Michael II

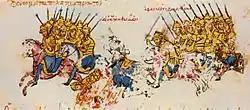
Thomas the Slav is defeated by the army of Omurtag of Bulgaria.

In summer 822, the imperial fleet was able to destroy the rebel fleet with Greek fire. The primary sources disagree over whether a large Bulgar force under Khan Omurtag of Bulgaria was acting on Michael's request or of its own accord, nevertheless in spring 823 it marched against Thomas, forcing fhim to lift his siege of Constantinople. The Bulgars defeated Thomas and many of his men began to desert, leading him to retreat to Arcadiopolis. Michael besieged Thomas in Arcadiopolis and starved him out, leading his supporters to hand him over to the Emperor, who put him to death. The last outbreak of resistance was put down in Anatolia in spring 824. By the end of 823, Michael's power was firmly established and he had negotiated peace with the Bulgars despite their raiding and pillaging in Thrace during Thomas' revolt.